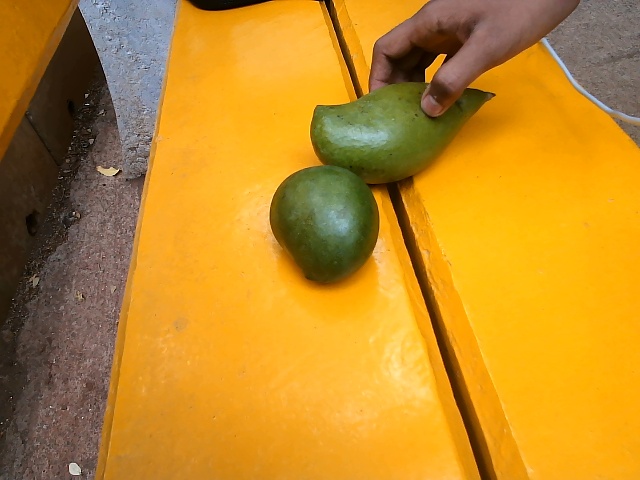
Label: Raw_Mango